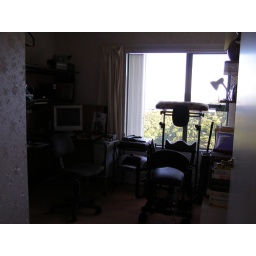
office of our house in Wellington